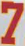
Number: 7